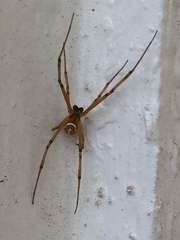
Species: Lactrodectus_hesperus